Hendrik von Bültzingslöwen

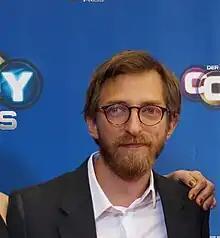

Von Bültzingslöwen was born in Hamburg, West Germany, in 1984. He is a member of the Bültzingslöwen family, which is part of the Thuringian nobility. He works as a film and television actor.